Tennessee Volunteers

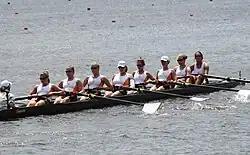
Lady Vols rowing in the Tennessee River

almost immediate inroads toward success. The Vols missed the NCAAs that initial season but have been a regular participant ever since, advancing as far as the championship round four times. Kelson has been building this program from the day he arrived on campus. The Vols have won 15 tournament championships in his 11-plus seasons. Five different campaigns produced multiple tourney titles—2001–02 (three), 2004–05 (three), 2006–07 (two), 2007–08 (two). UT also claimed hardware under Kelson in the 1998–99, 2000–01, and 2005–06 seasons. Tennessee's SEC victory that year by two strokes over Alabama led to a plethora of well-deserved postseason awards. Kelson was honored with his first SEC Coach of the Year award, Philip Pettitt earned All-SEC first team honors, while Charlie Ford and Chris Paisley were named to the All-SEC second team. One of the highlights was capturing the 2007 SEC Championship, Tennessee's first league crown in 17 years. At the event, UT finished with three players in the top-10, including two tied for second.